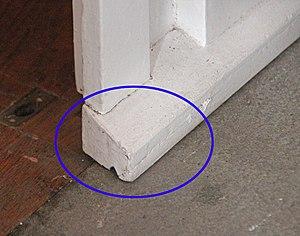
Le renvoi d'eau est la partie inférieure horizontale des battants de fenêtres et des portes. La fonction du renvoi d'eau et de permettre à l'eau de pluie de s'écouler vers l’extérieur et d'empêcher la pénétration de l'eau dans le joint du cadre de fenêtre. Le renvoi d'eau prend généralement la forme d'un trapèze orienté vers l’extérieur avec un larmier ou goutte pendante.